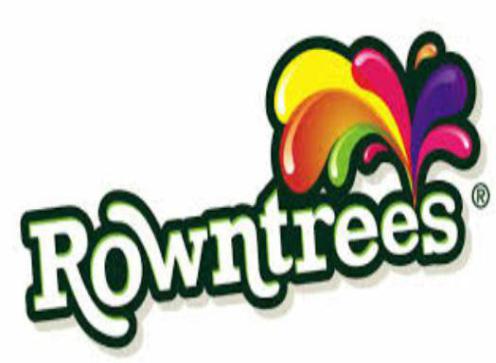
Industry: Food